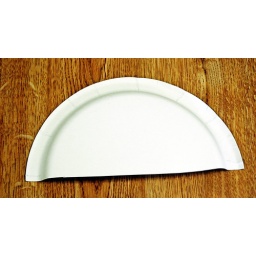
1 Find a paper plate and cut it in half